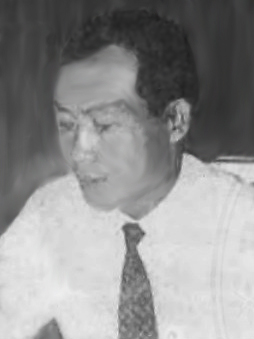
ทวิช กลิ่นประทุม

| name = ทวิช กลิ่นประทุม
| image = ทวิช กลิ่นประทุม.jpg
| honorific-suffix = มหาปรมาภรณ์ช้างเผือก|ม.ป.ช., มหาวชิรมงกุฎ|ม.ว.ม., ตติยจุลจอมเกล้าวิเศษ|ต.จ.ว., จตุตถดิเรกคุณาภรณ์|จ.ภ.
| order = รองนายกรัฐมนตรี
| primeminister = หม่อมราชวงศ์คึกฤทธิ์ ปราโมช
| term_start = 8 มกราคม
| term_end = 11 กุมภาพันธ์ 2519
| order1 = รัฐมนตรีว่าการกระทรวงเกษตรและสหกรณ์ของไทย|รัฐมนตรีว่าการกระทรวงเกษตรและสหกรณ์
| primeminister1 = หม่อมราชวงศ์คึกฤทธิ์ ปราโมช
| term_start1 = 17 มีนาคม 2518
| term_end1 = 11 กุมภาพันธ์ 2519
| predecessor1 = สวัสดิ์ คำประกอบ
| successor1 = ประมาณ อดิเรกสาร
| order2 = รัฐมนตรีว่าการกระทรวงคมนาคมของไทย|รัฐมนตรีว่าการกระทรวงคมนาคม
| term_start2 = 20 เมษายน
| term_end2 = 6 ตุลาคม 2519
| primeminister2 = หม่อมราชวงศ์เสนีย์ ปราโมช
| predecessor2 = ศิริ สิริโยธิน
| successor2 = เลอศักดิ์ สมบัติศิริ
| order3 = รัฐมนตรีว่าการทบวงมหาวิทยาลัยของไทย|รัฐมนตรีว่าการทบวงมหาวิทยาลัย
| term_start3 = 9 สิงหาคม 2531
| term_end3 = 26 สิงหาคม 2533
| primeminister3 = ชาติชาย ชุณหะวัณ
| predecessor3 = สุบิน ปิ่นขยัน
| successor3 = อนุวรรตน์ วัฒนพงศ์ศิริ
| term_start4 = 17 เมษายน 2535
| term_end4 = 10 มิถุนายน 2535
| primeminister4 = สุจินดา คราประยูร
| predecessor4 = เกษม สุวรรณกุล
| successor4 = เกษม สุวรรณกุล
| spouse = อารมณ์ กลิ่นประทุม
| religion = พุทธ
ทวิช กลิ่นประทุม (9 กุมภาพันธ์ พ.ศ. 2473 - 26 กรกฎาคม พ.ศ. 2549) อดีตสมาชิกสภาผู้แทนราษฎรจังหวัดมหาสารคาม อดีตสมาชิกสภาผู้แทนราษฎรจังหวัดราชบุรี อดีตหัวหน้าพรรคธรรมสังคม อดีตรายชื่อรองนายกรัฐมนตรีไทย|รองนายกรัฐมนตรี สมัยรัฐบาลหม่อมราชวงศ์คึกฤทธิ์ ปราโมช เป็นรัฐมนตรีว่าการทบวงมหาวิทยาลัยของไทย|รัฐมนตรีว่าการทบวงมหาวิทยาลัยหลายสมัย อดีตรัฐมนตรีว่าการกระทรวงคมนาคม และอดีตรัฐมนตรีว่าการกระทรวงเกษตรและสหกรณ์
ทวิช เป็นผู้จัดซื้อที่ดินบริเวณตำบลหนองโพ ทูลเกล้าฯ ถวายเพื่อเตรียมดำเนินการจัดตั้งโรงงานผลิตนมผง ปัจจุบันคือ สหกรณ์โคนมหนองโพราชบุรี
== งานการเมือง ==
ทวิช กลิ่นประทุม เคยได้รับเลือกตั้งเป็นสมาชิกสภาผู้แทนราษฎร จังหวัดมหาสารคาม ก่อนจะย้ายมาอาศัยอยู่ที่จังหวัดราชบุรี และได้รับเลือกตั้งเป็นสมาชิกสภาผู้แทนราษฎร จังหวัดราชบุรีหลายสมัยต่อเนื่องกัน และได้รับแต่งตั้งเป็นสภานิติบัญญัติแห่งชาติ (ประเทศไทย) พ.ศ. 2516|สมาชิกสภานิติบัญญัติแห่งชาติ ในปี พ.ศ. 2516
ทวิช กลิ่นประทุม ได้รับแต่งตั้งเป็นรัฐมนตรีว่าการกระทรวงเกษตรและสหกรณ์ของไทย|รัฐมนตรีว่าการกระทรวงเกษตรและสหกรณ์ ในรัฐบาลของหม่อมราชวงศ์คึกฤทธิ์ ปราโมช เมื่อปี พ.ศ. 2518 พระบรมราชโองการ ประกาศ แต่งตั้งรัฐมนตรี (จำนวน ๒๖ ราย) และได้รับแต่งตั้งให้ดำรงตำแหน่งรายชื่อรองนายกรัฐมนตรีไทย|รองนายกรัฐมนตรีอีกตำแหน่งหนึ่งในปีถัดมา และได้ลาออกจากตำแหน่งหลังจากนั้นเพียง 1 เดือนเศษ กระทั่งในรัฐบาลต่อมาได้รับแต่งตั้งเป็นรัฐมนตรีว่าการกระทรวงคมนาคม ในรัฐบาลหม่อมราชวงศ์เสนีย์ ปราโมช จนกระทั่งพ้นจากตำแหน่งเนื่องจากนายกรัฐมนตรีลาออก และได้รับแต่งตั้งเป็นรัฐมนตรีว่าการกระทรวงคมนาคม อีกสมัยหนึ่ง แต่ดำรงตำแหน่งเพียง 12 วัน และได้เข้าเฝ้าถวายสัตย์ปฏิญาณเพียงวันเดียวก็ต้องพ้นจากตำแหน่ง เนื่องจากการรัฐประหารของพลเรือเอก สงัด ชลออยู่ บทบาทในการดำรงตำแหน่งทางการเมืองของนายทวิช ก็ยุติลงเป็นการชั่วคราว
นายทวิช กลับมามีบทบาทอีกครั้งในการเข้ารับตำแหน่งรัฐมนตรีว่าการทบวงมหาวิทยาลัยของไทย|รัฐมนตรีว่าการทบวงมหาวิทยาลัย ในรัฐบาลของพลเอกชาติชาย ชุณหะวัณ พระบรมราชโองการ ประกาศ ตั้งรัฐมนตรี (จำนวน ๔๕ ราย) และรัฐบาลของพลเอกสุจินดา คราประยูร พระบรมราชโองการ ประกาศ ตั้งรัฐมนตรี (จำนวน ๕๐ ราย)	 โดยในช่วงที่ดำรงตำแหน่งรัฐมนตรีว่าการทบวงมหาวิทยาลัย ในรัฐบาลพลเอกชาติชาย ชุณหะวัณ ได้มีการจัดตั้งมหาวิทยาลัยเทคโนโลยีสุรนารี พระราชบัญญัติมหาวิทยาลัยเทคโนโลยีสุรนารี พ.ศ. ๒๕๓๓ ขึ้นเป็นสถาบันอุดมศึกษาในกำกับของรัฐ|สถาบันอุดมศึกษาในกำกับของรัฐบาล นับเป็นการจัดตั้งมหาวิทยาลัยนอกระบบครั้งแรกในประเทศไทย
== ถึงแก่อนิจกรรม ==
ทวิช กลิ่นประทุม ถึงแก่อนิจกรรมเมื่อวันที่ 26 กรกฎาคม พ.ศ. 2549 สิริอายุ มีพิธีพระราชทานเพลิงศพเมื่อวันที่ 16 ธันวาคม พ.ศ. 2549 ณ เมรุหลวงหน้าพลับพลาอิศริยาภรณ์ วัดเทพศิรินทราวาส
== เครื่องราชอิสริยาภรณ์ ==
ราชกิจจานุเบกษา, ประกาศสำนักนายกรัฐมนตรี เรื่อง พระราชทานเครื่องราชอิสริยาภรณ์ , เล่ม ๑๐๕ ตอนที่ ๒๐๑ ง ฉบับพิเศษ หน้า ๑, ๓ ธันวาคม ๒๕๓๑
ราชกิจจานุเบกษา, แจ้งความสำนักนายกรัฐมนตรี เรื่อง พระราชทานเครื่องราชอิสริยาภรณ์ , เล่ม ๙๙ ตอนที่ ๑๘๔ ง ฉบับพิเศษ หน้า ๓๙, ๑๗ ธันวาคม ๒๕๒๕
ราชกิจจานุเบกษา, ประกาศสำนักนายกรัฐมนตรี เรื่อง พระราชทานเครื่องราชอิสริยาภรณ์, เล่ม ๑๑๐ ตอนที่ ๕๗ ง ฉบับพิเศษ หน้า ๒, ๓ พฤษภาคม ๒๕๓๖
ราชกิจจานุเบกษา, ประกาศสำนักนายกรัฐมนตรี เรื่อง พระราชทานเครื่องราชอิสริยาภรณ์, เล่ม ๑๑๔ ตอนที่ ๒๙ ข หน้า ๒, ๑๖ ธันวาคม ๒๕๔๐
== อ้างอิง ==
หมวดหมู่:สกุลกลิ่นประทุม
หมวดหมู่:นักการเมืองไทย
หมวดหมู่:รองนายกรัฐมนตรีไทย
หมวดหมู่:รัฐมนตรีว่าการกระทรวงคมนาคมไทย
หมวดหมู่:รัฐมนตรีว่าการกระทรวงเกษตรและสหกรณ์ไทย
หมวดหมู่:รัฐมนตรีว่าการทบวงมหาวิทยาลัยไทย
หมวดหมู่:สมาชิกสภาผู้แทนราษฎรจังหวัดมหาสารคาม
หมวดหมู่:สมาชิกสภาผู้แทนราษฎรจังหวัดราชบุรี
หมวดหมู่:สมาชิกสภานิติบัญญัติแห่งชาติ
หมวดหมู่:พรรคสหประชาไทย
หมวดหมู่:พรรคธรรมสังคม
หมวดหมู่:พรรคชาติประชาธิปไตย
หมวดหมู่:พรรคชาติไทย
หมวดหมู่:บุคคลจากคณะนิติศาสตร์ มหาวิทยาลัยรามคำแหง
หมวดหมู่:ผู้ได้รับเครื่องราชอิสริยาภรณ์ ต.จ.ว.
หมวดหมู่:ผู้ได้รับเครื่องราชอิสริยาภรณ์ ม.ป.ช.
หมวดหมู่:ผู้ได้รับเครื่องราชอิสริยาภรณ์ ม.ว.ม.
หมวดหมู่:ผู้ได้รับเครื่องราชอิสริยาภรณ์ จ.ภ.
หมวดหมู่:หัวหน้าพรรคการเมืองในประเทศไทย
หมวดหมู่:บุคคลในประวัติศาสตร์ไทย พ.ศ. 2516–2544